Housewives demonstrations

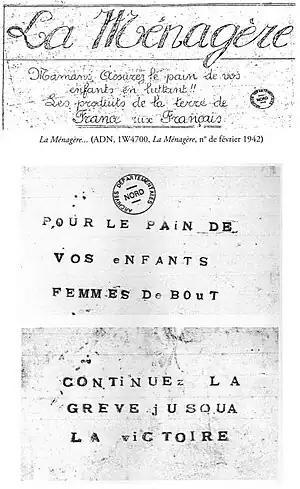
Fliers calling for homemakers to demonstrate, distributed in Valenciennes during the Occupation of France

The housewives demonstrations in France were street protests against shortages and restrictions in France during the Second World War attended mostly by women, at a time when gatherings were subject to prior authorization by the German occupying force or by the Vichy regime.